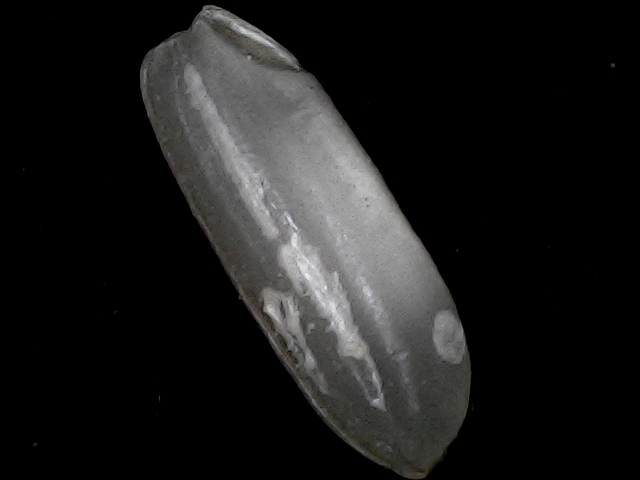
Rice variety: BRRI74